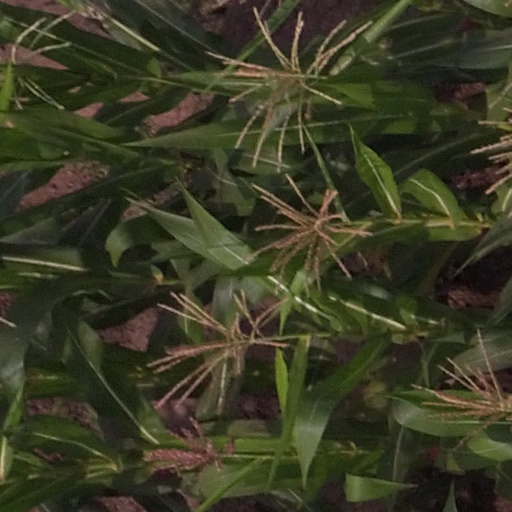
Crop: maize; corn